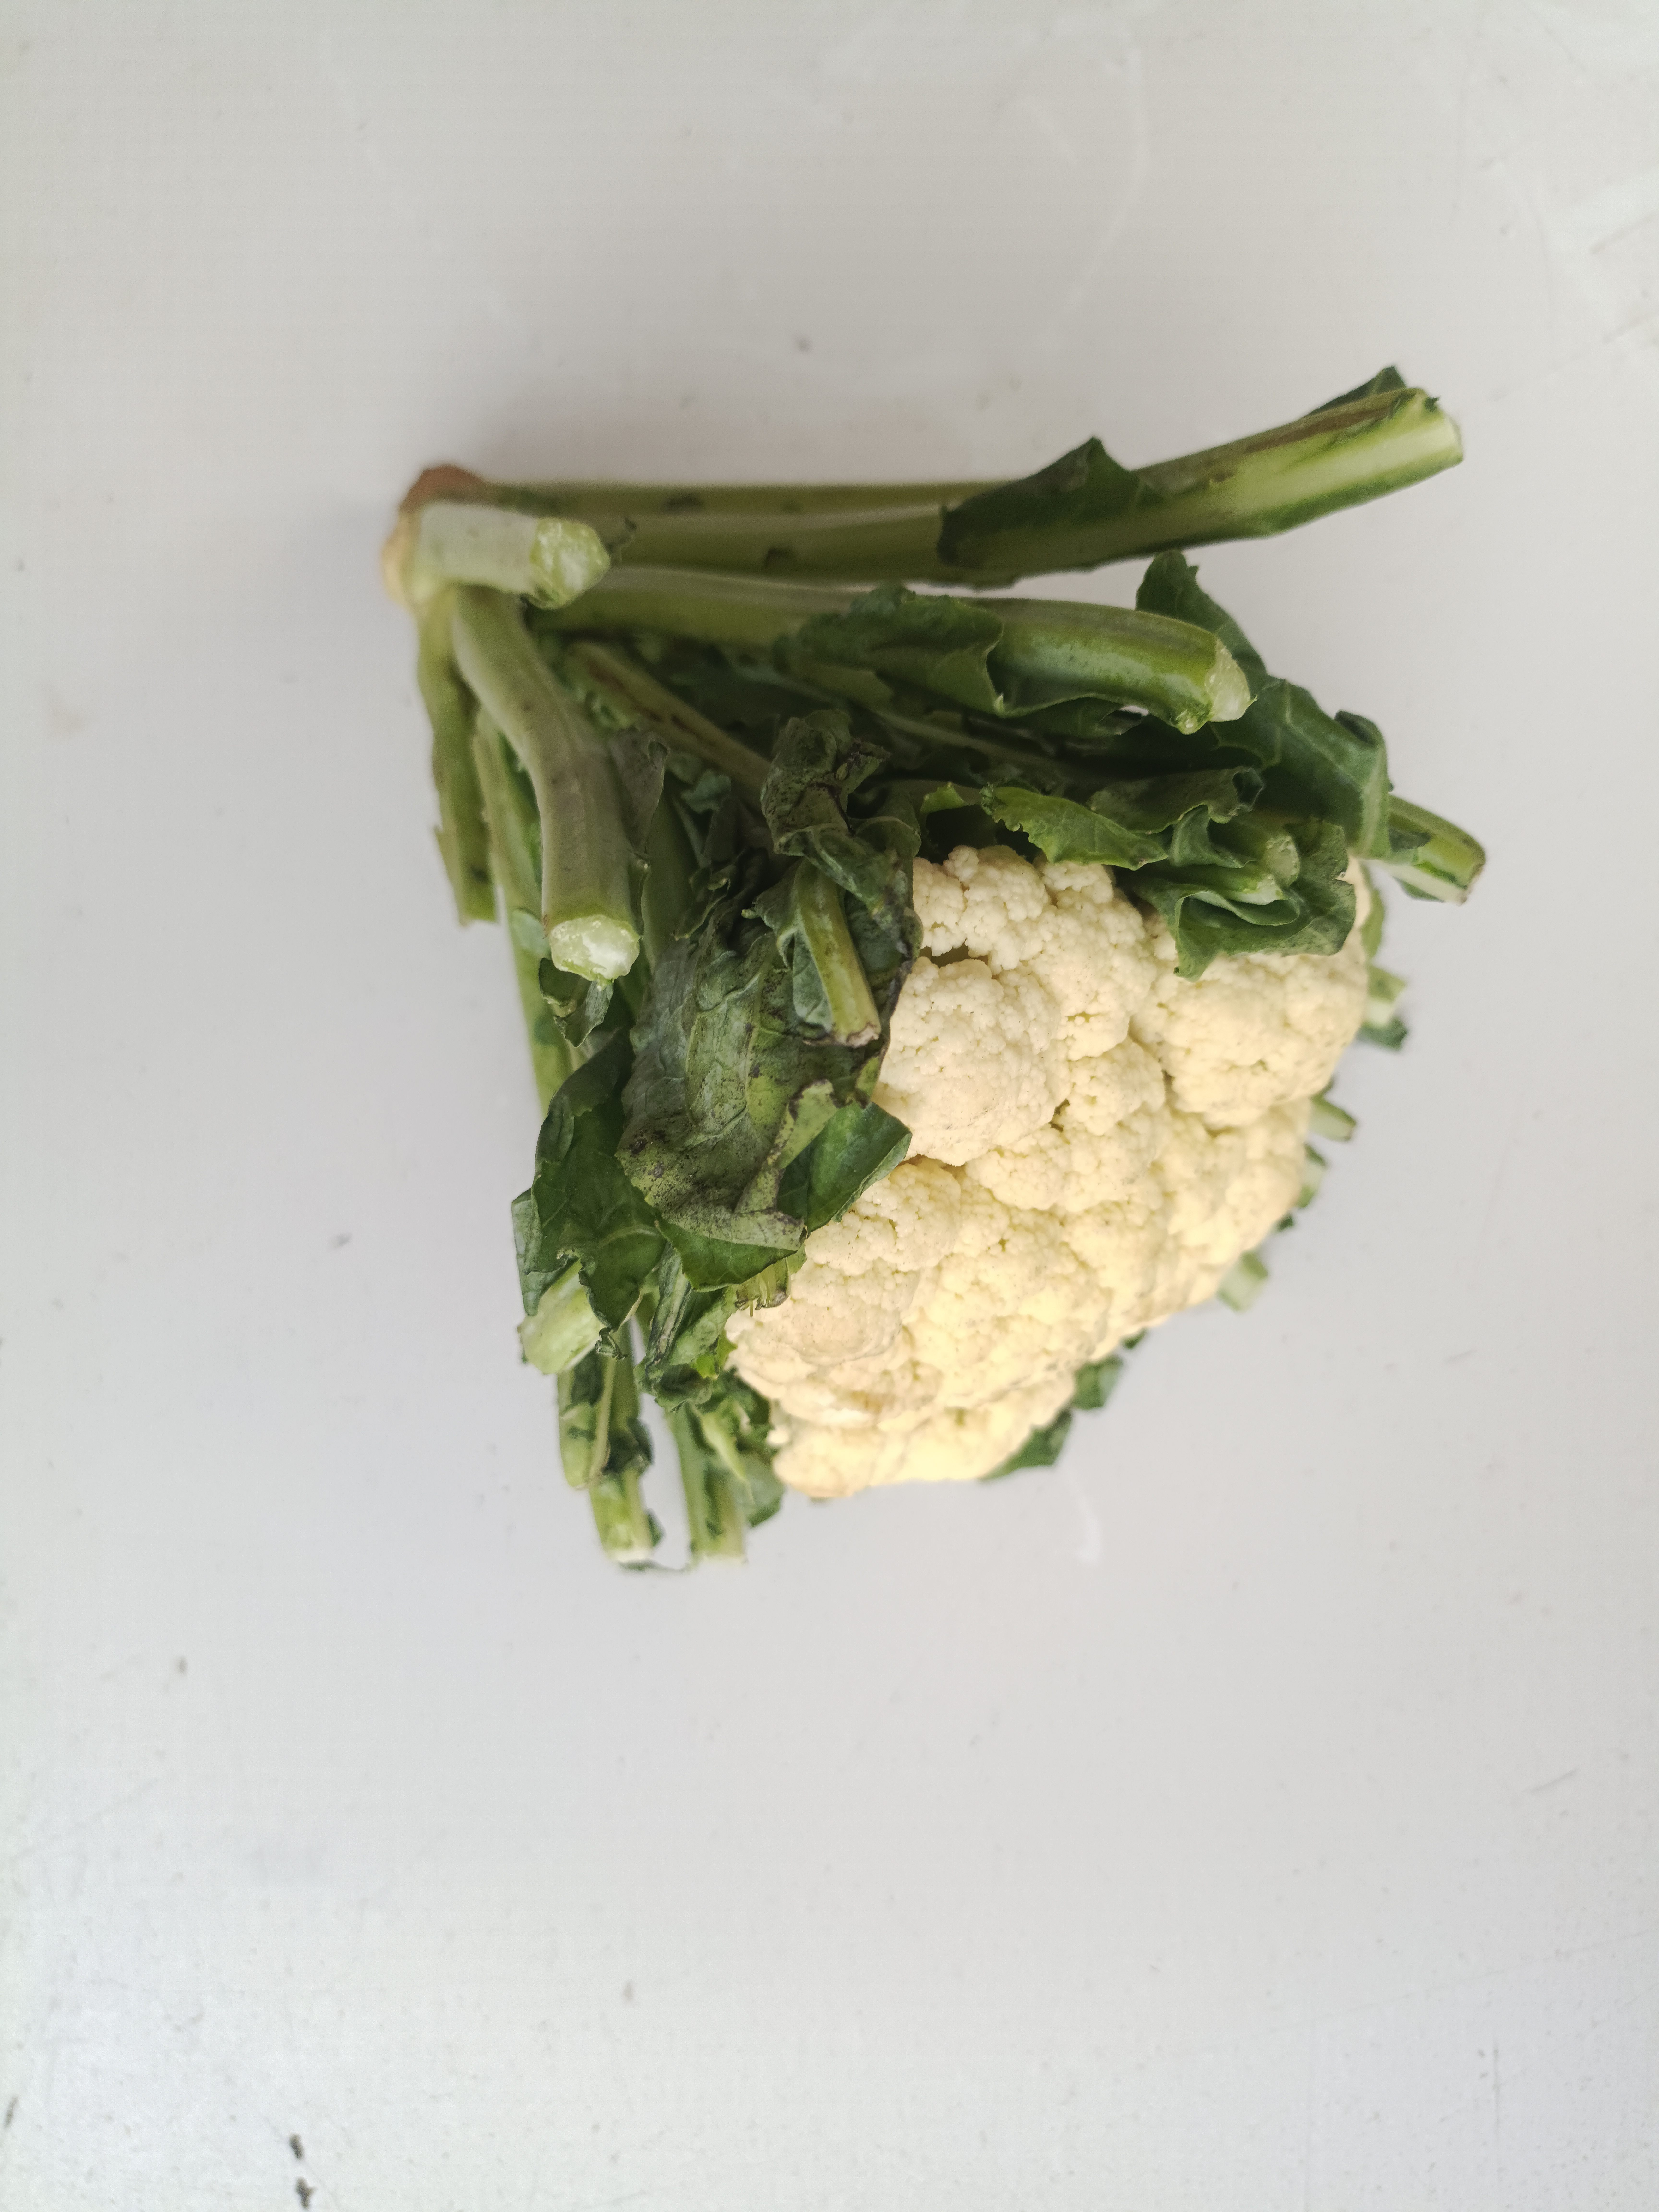
Label: Brassica oleracea